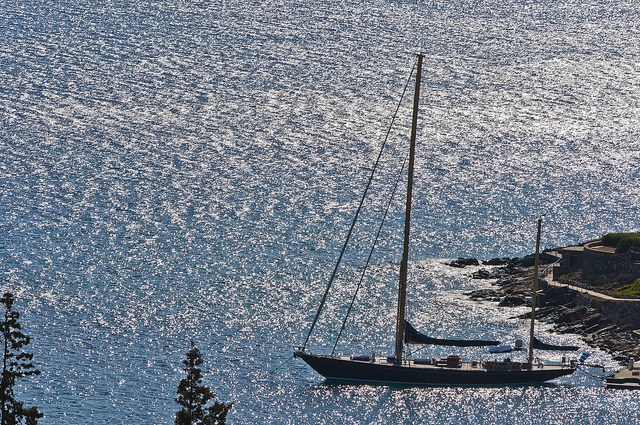
Boat on glistening water next to shore with trees

A boat sits in the water by the shore.

A large body of water with a boat on it.